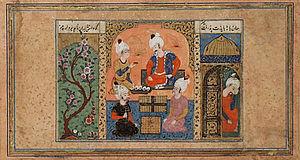
Al-Adli est un joueur et un théoricien arabe du Shatranj, l'ancêtre persan des échecs. Originaire d'Anatolie, il est l'auteur vers 842 d'un des premiers traités décrivant le Shatranj, Kitab ash-shatranj.
Al Suli ou As-Suli ou As-Souli est un historien et un joueur de chatrang, ancêtre des échecs, arabe né en 854 ou vers 880 et mort en 946. As-Suli écrivit de nombreux livres dont deux manuels sur les échecs.